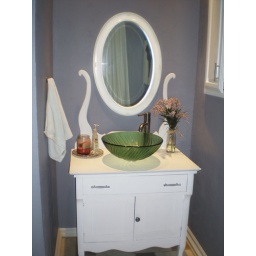
Custom Vanity created from vintage washstand, accentuated by glass vessel sink, brushed nickel vessel sink filler, and new brushed nickel hardware